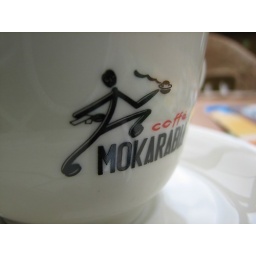
There is a great coffee shop in Stary Smokovec, with delicious, home made cakes